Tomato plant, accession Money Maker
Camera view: bottom (45 deg); turntable rotation: 90 degrees
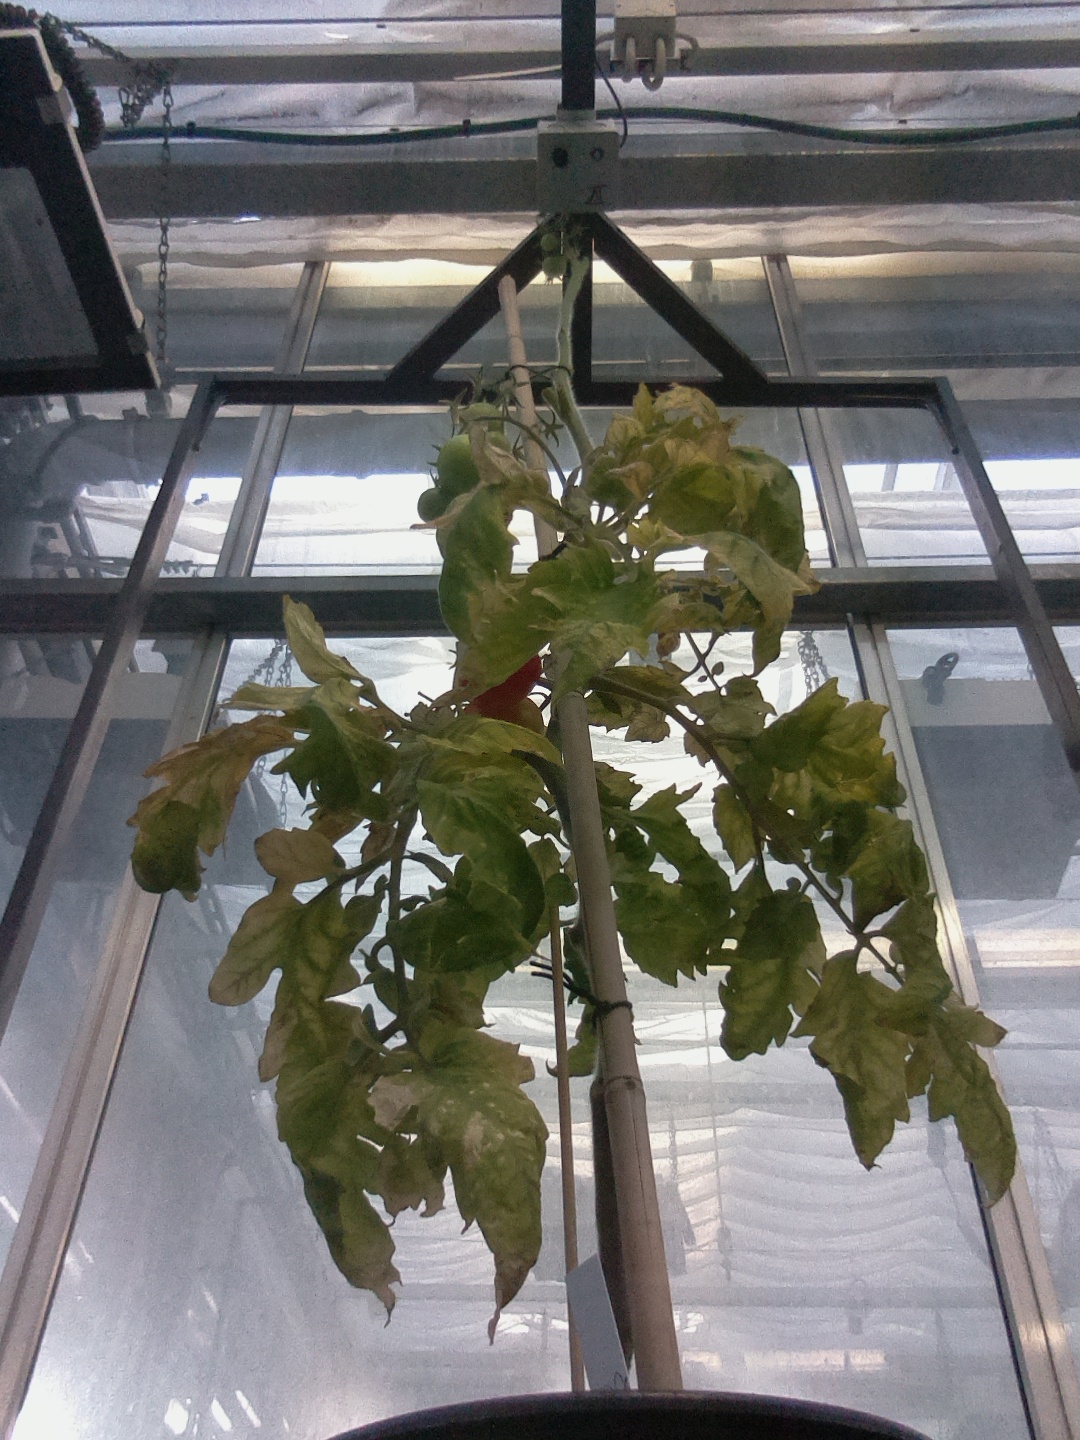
BBCH growth stage 82: 20%-30% of fruits show typical fully ripe color